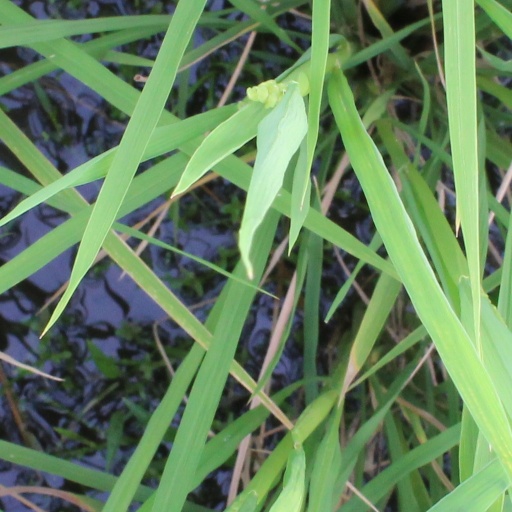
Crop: rice